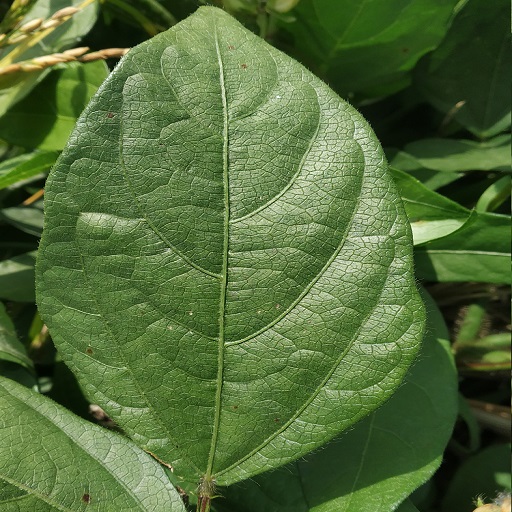
Label: Healthy